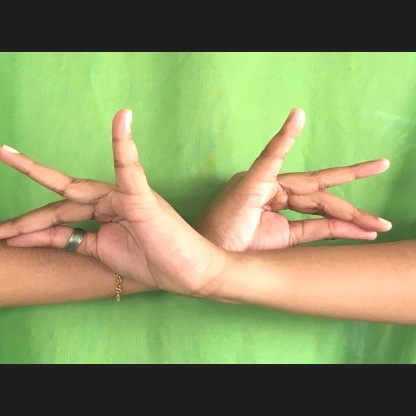
Mudra: Katakavardhana